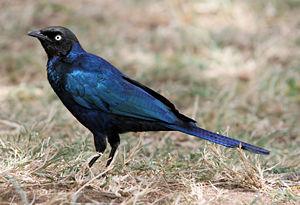
Le choucador de Rüppell est une espèce de passereaux de la famille des Sturnidae